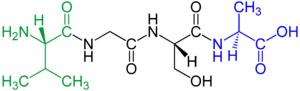
C-terminus
Et tetrapeptid (peptid bestående af 4 aminosyrer. Hver kasse er en aminosyre. Den C-terminale aminosyre er vist med blåt.
C-terminus eller C-terminal er betegnelsen for den ende af et protein eller peptid der afsluttes med en carboxylsyregruppe. Den modsatte ende kaldes N-terminus.